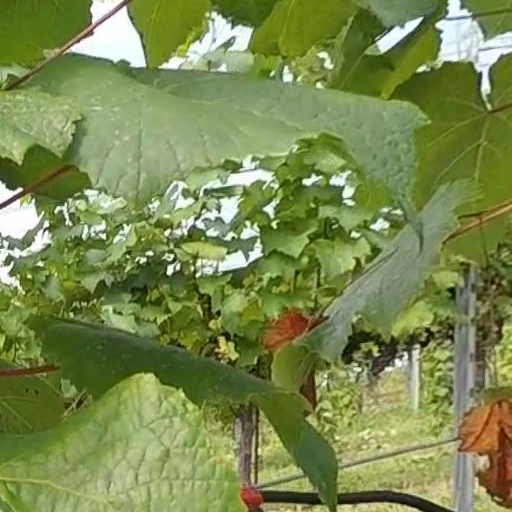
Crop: grape